Oligocene

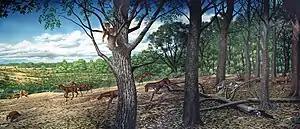
Restoration of "Nimravus" (far left) and other animals from the Turtle Cove Formation

The early Eocene climate was very warm, with crocodilians and temperate plants thriving north of the Arctic Circle. The cooling trend that began in the middle Eocene continued into the Oligocene, bringing both poles well below freezing for the first time in the Phanerozoic. The cooling climate, together with the opening of some land bridges and the closing of others, led to a profound reorganization of the biosphere and loss of taxonomic diversity. Land animals and marine organisms reached a Phanerozoic low in diversity by the late Oligocene, and the temperate forests and jungles of the Eocene were replaced by forest and scrubland. The closing of the Tethys Seaway destroyed its tropical biota.